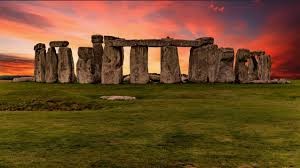
Landmark: Stonehenge